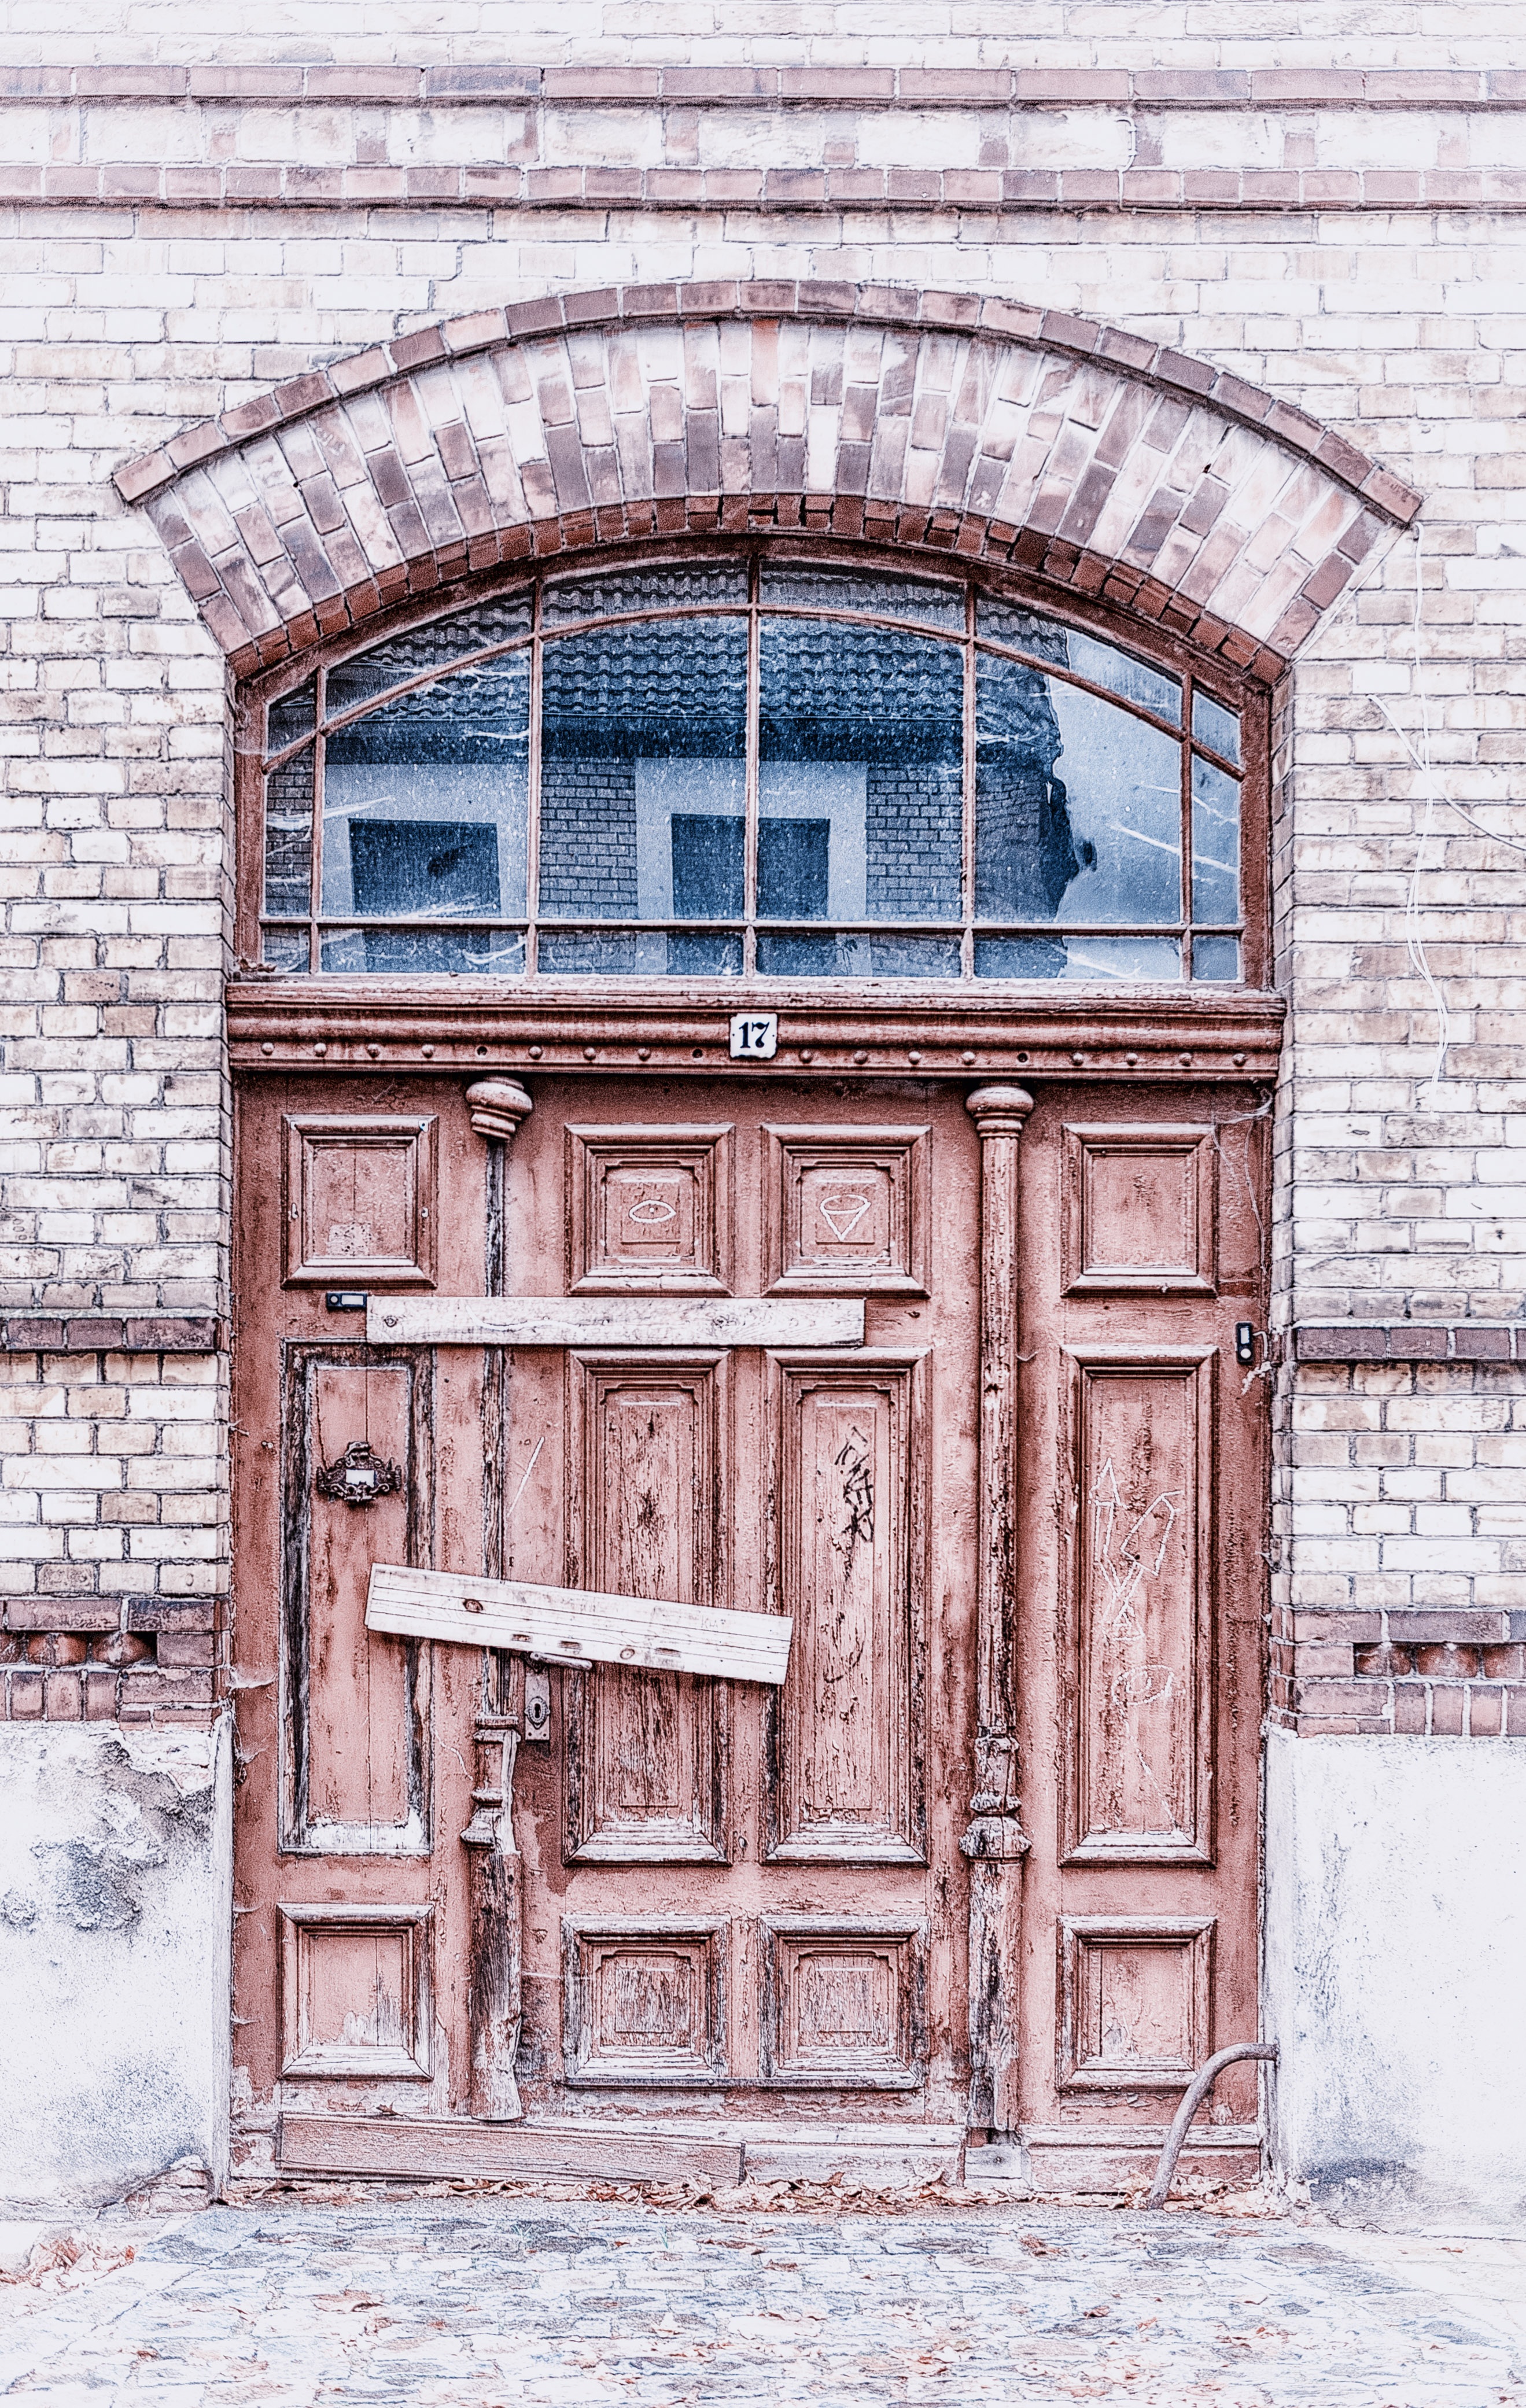
architecture, wood, window, old, arch, brown, facade, grunge, door, weathered, art, wooden door, sketch, boards, hell, closed, overexposed, shut off, artistically